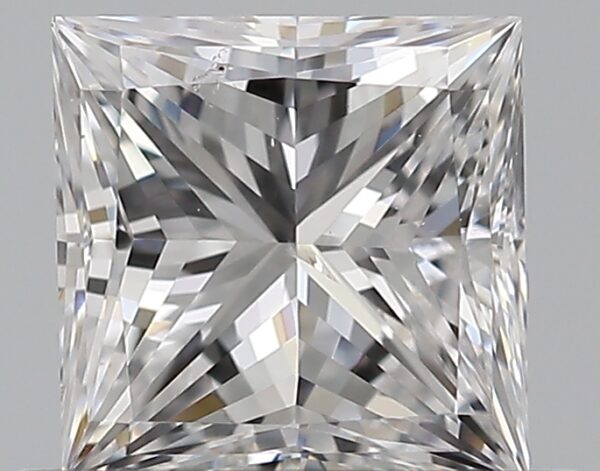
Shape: princess
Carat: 0.7
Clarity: SI1
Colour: D
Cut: VG
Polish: EX
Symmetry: GD
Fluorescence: N
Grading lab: GIA
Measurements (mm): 4.88 x 4.87 x 3.57